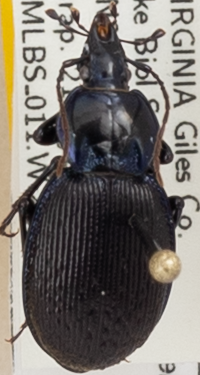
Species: Sphaeroderus stenostomus lecontei
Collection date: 2019-05-21
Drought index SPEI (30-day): -0.62
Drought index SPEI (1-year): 2.09
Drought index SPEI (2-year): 2.09